Junípero Serra

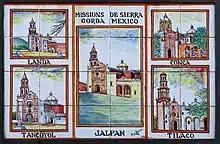
Azulejos depicting the Sierra Gorda Missions, which Serra founded between 1750 and 1760

In 1749, Serra and the Franciscan missionary team landed in Veracruz, on the Gulf coast of New Spain (now Mexico). To get from Veracruz to Mexico City, Serra and his Franciscan companions took the Camino Real, a rough road stretching from sea level through tropical forests, dry plains, high plateaus and volcanic sierra mountains to an altitude of . Royal officials provided horses for the 20 Franciscan friars to ride up the Camino Real. All accepted the offer, except for Serra and one companion, a friar from Andalusia. Strictly following the rule of his patron saint Francis of Assisi that friars "must not ride on horseback unless compelled by manifest necessity or infirmity," Serra insisted on walking to Mexico City. He and his fellow friar set out on the Camino Real with no money or guide, carrying only their breviaries. They trusted in Providence and the hospitality of local people along the way.